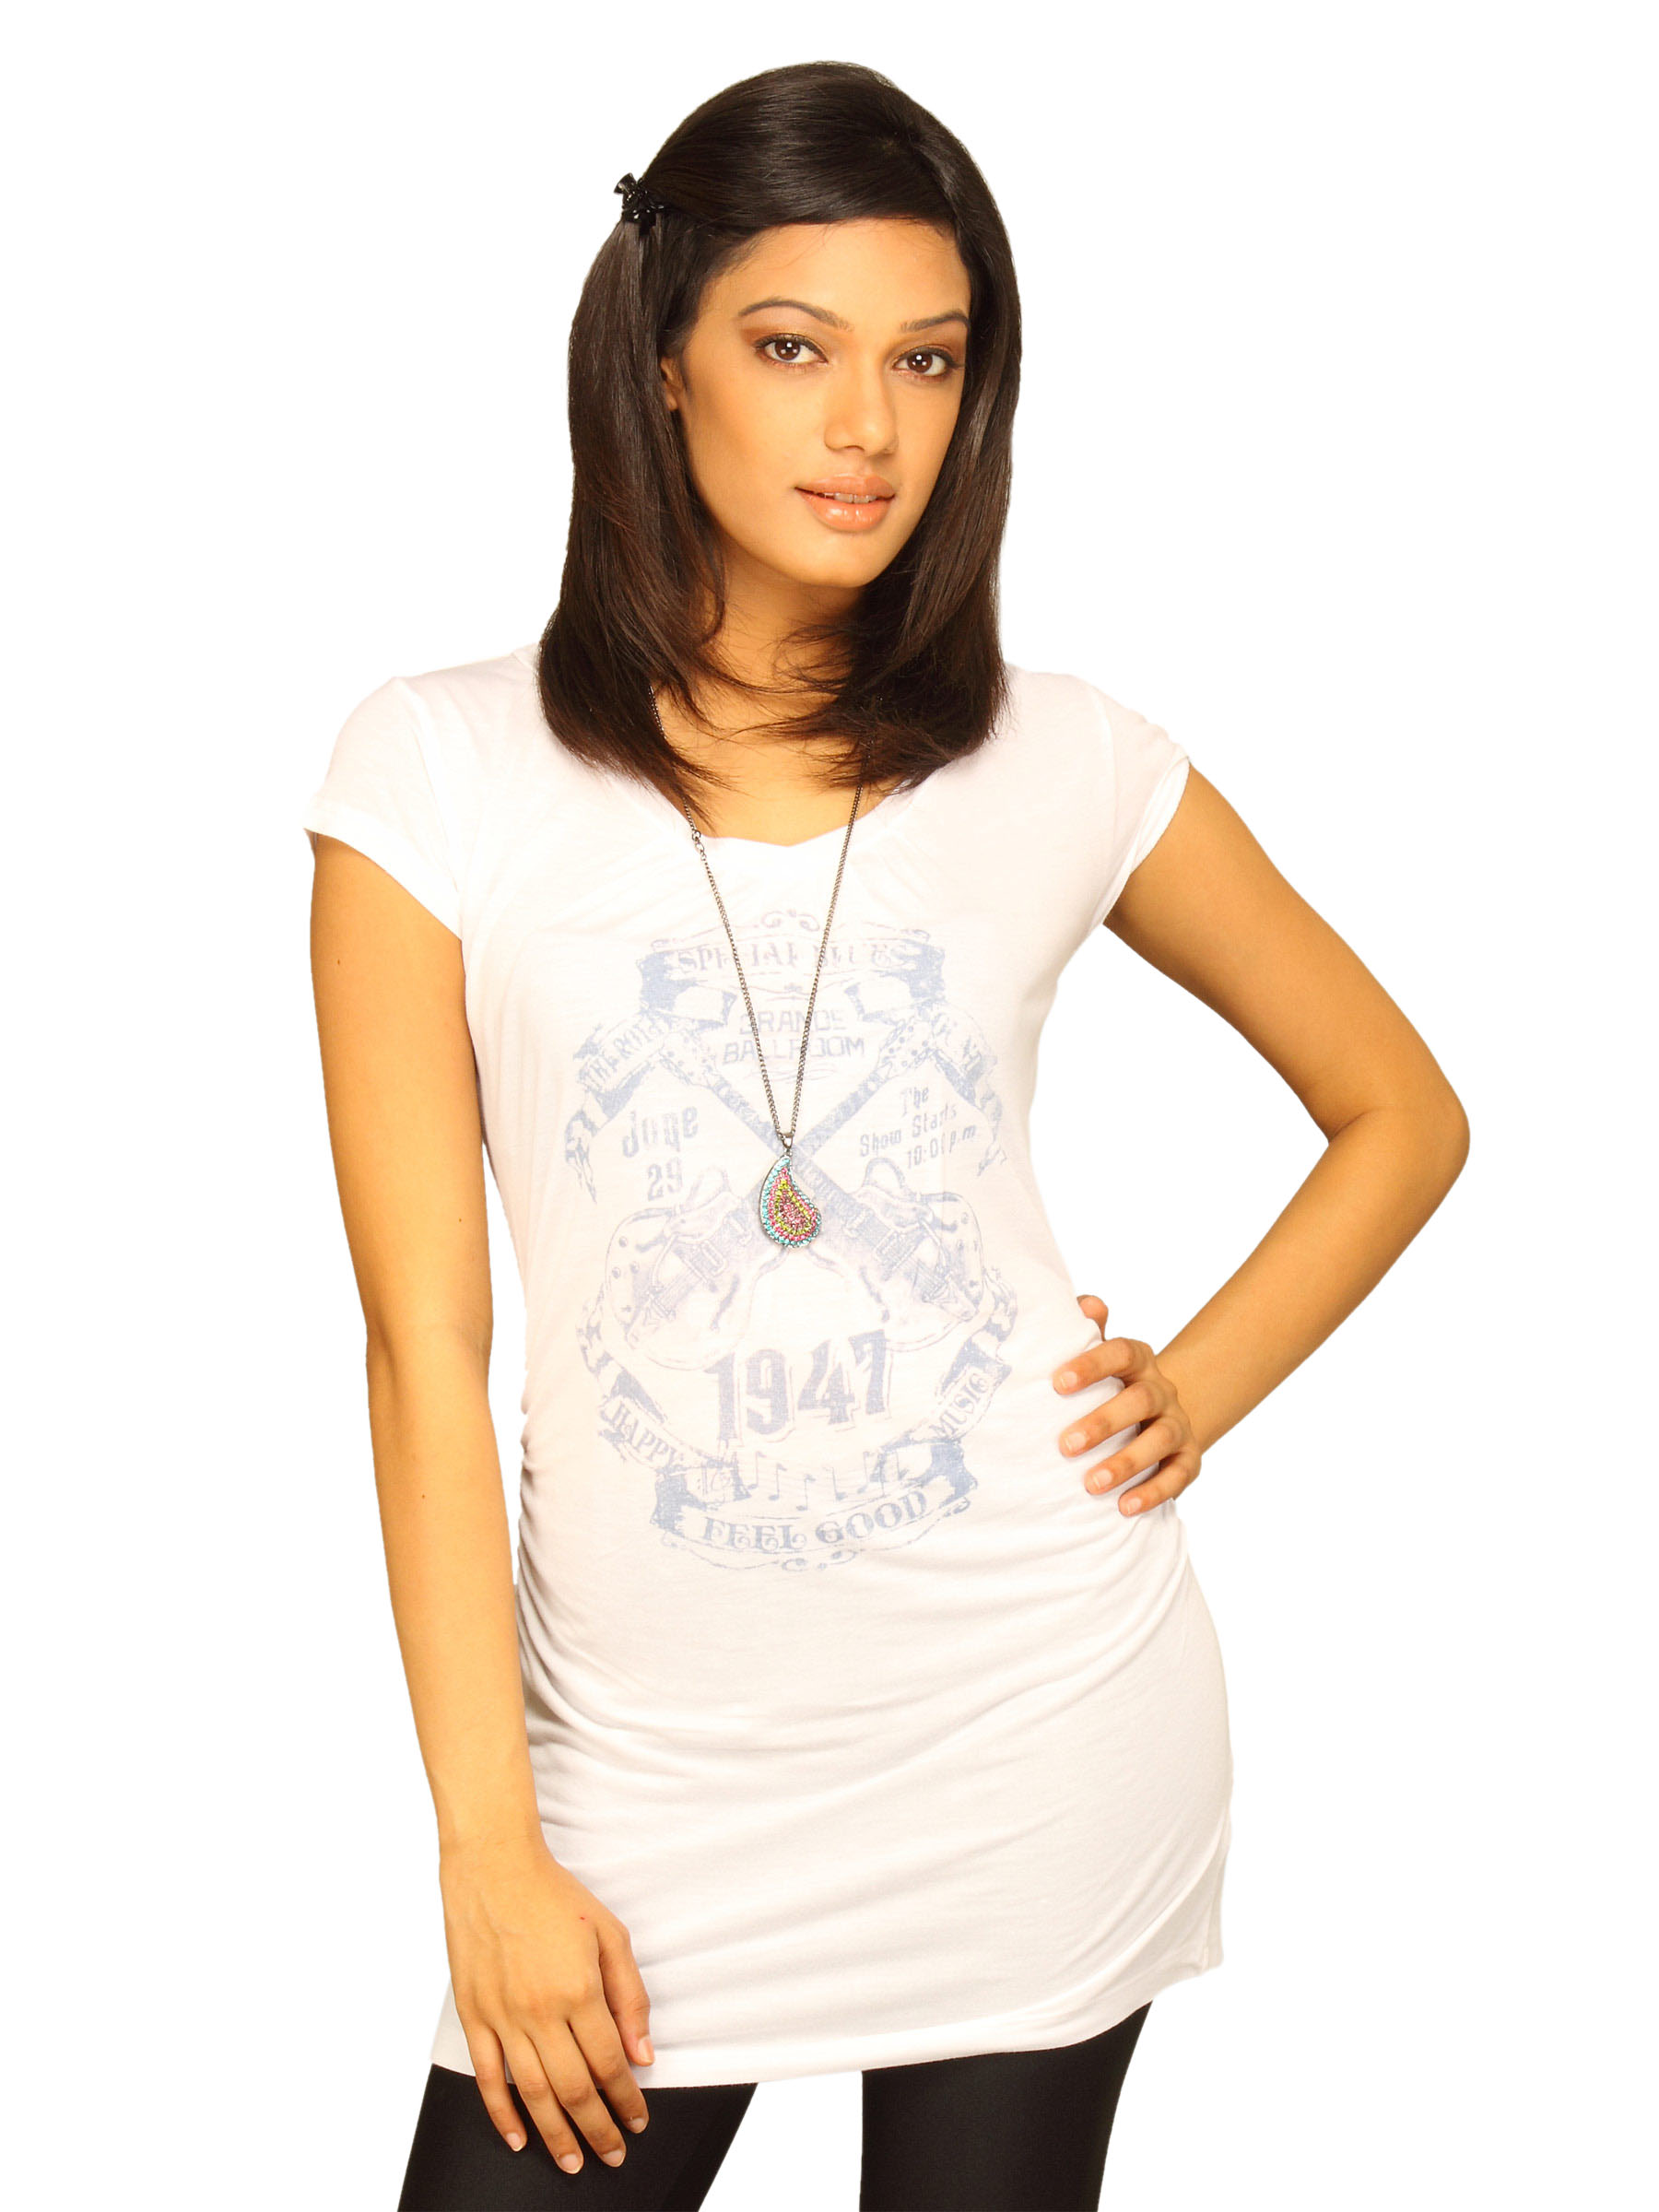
Wrangler Women's Feel Good White T-shirt
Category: Apparel / Topwear / Tshirts
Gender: Women
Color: White
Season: Summer 2011
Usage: Casual